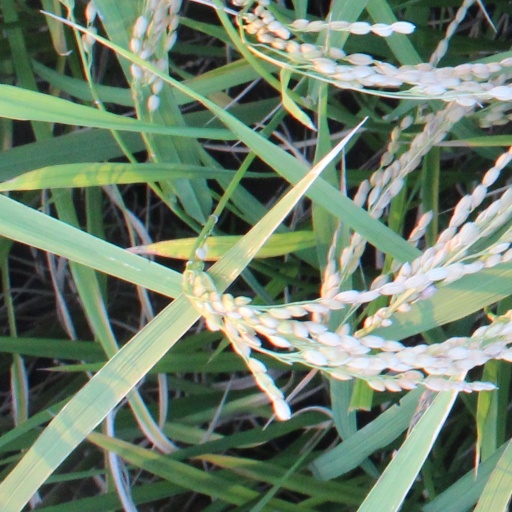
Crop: rice